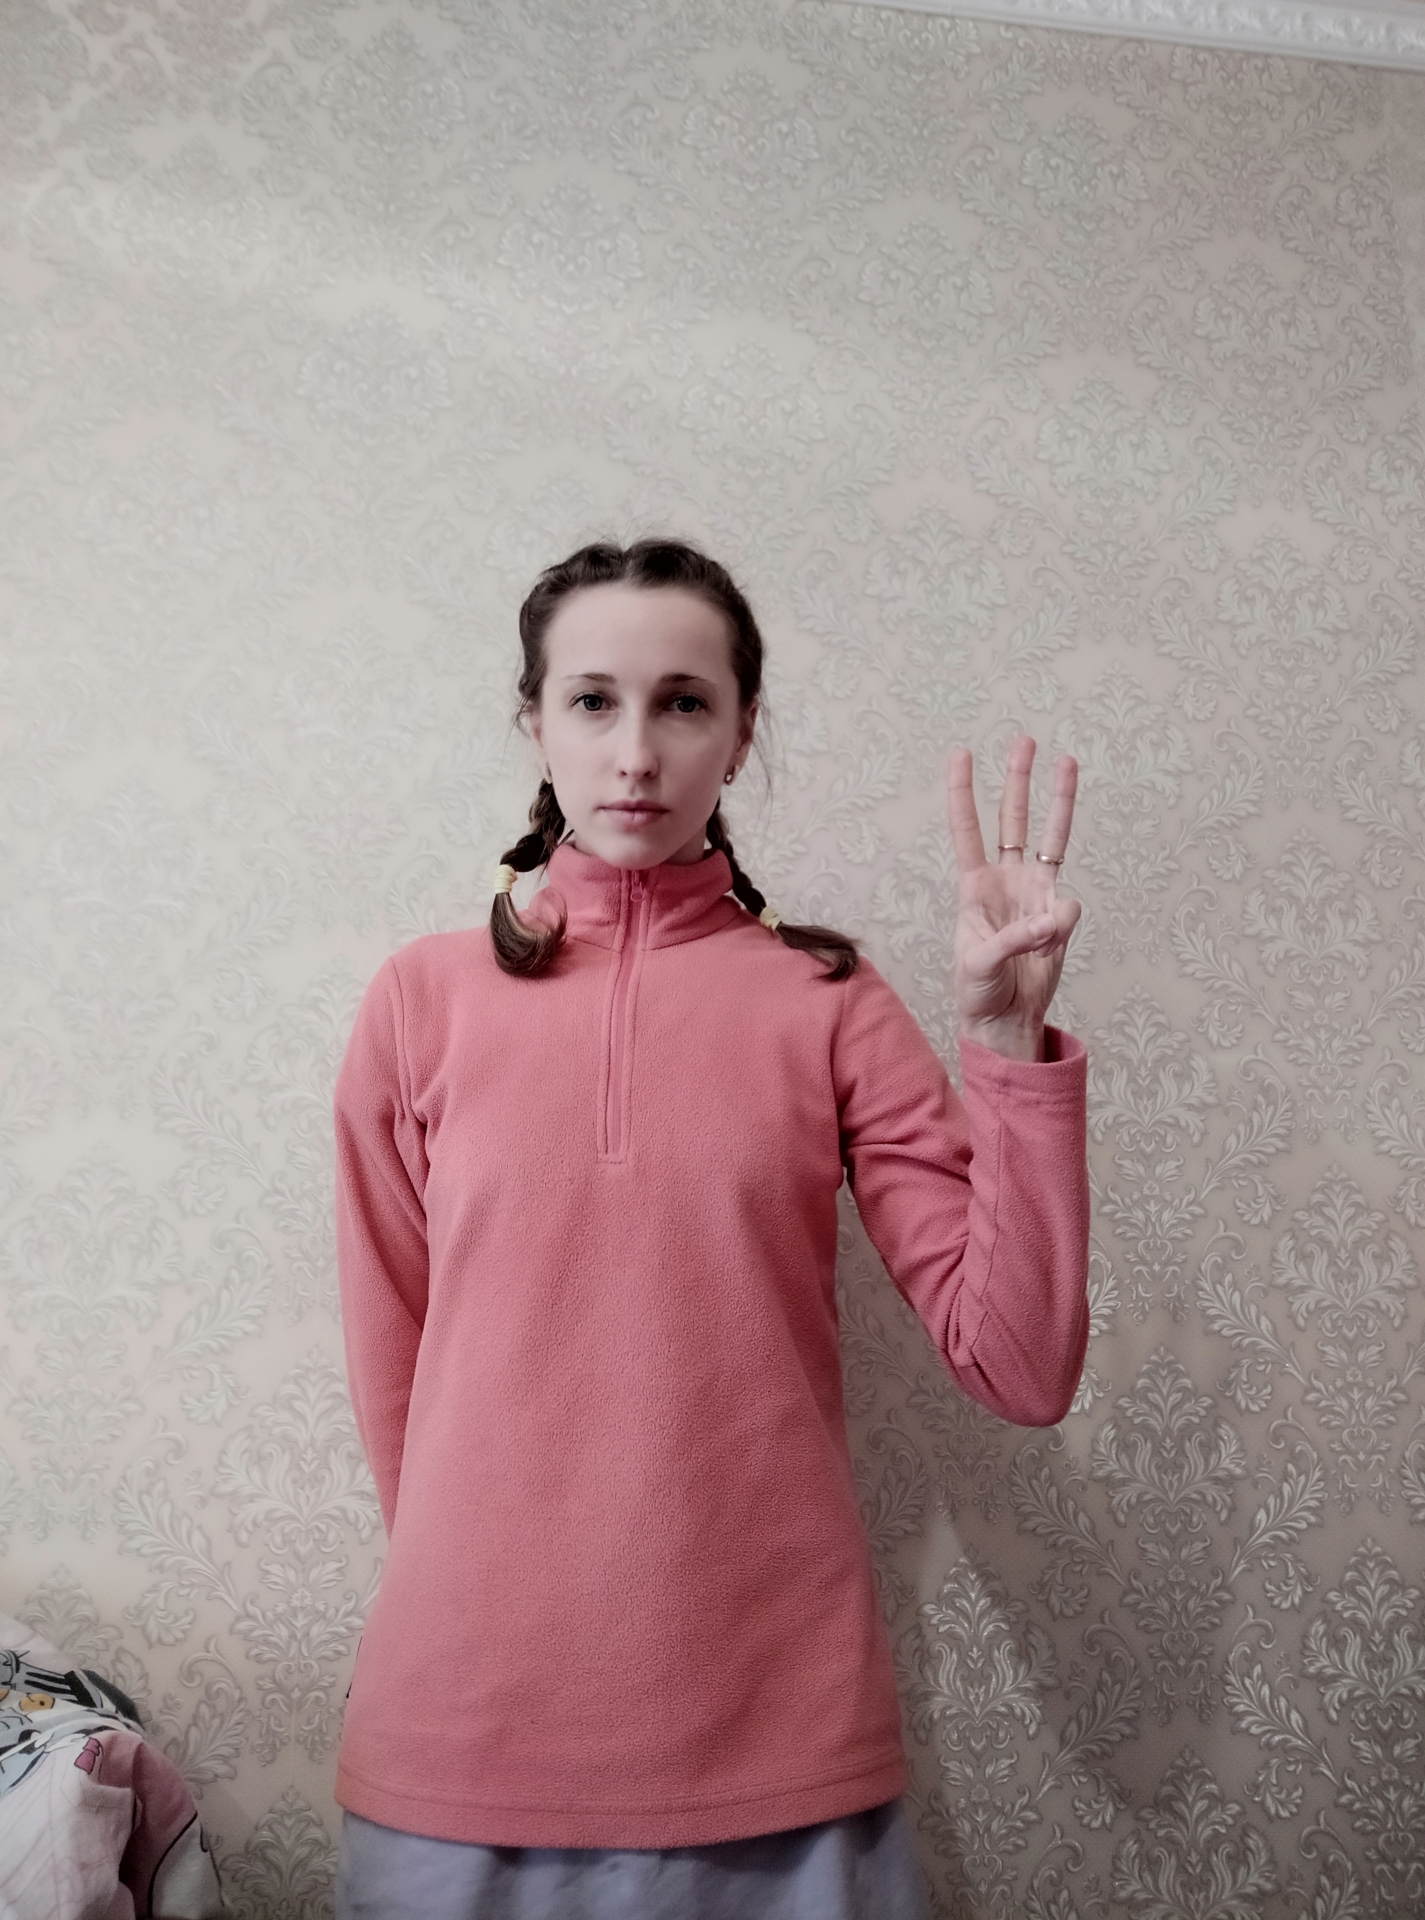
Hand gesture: three